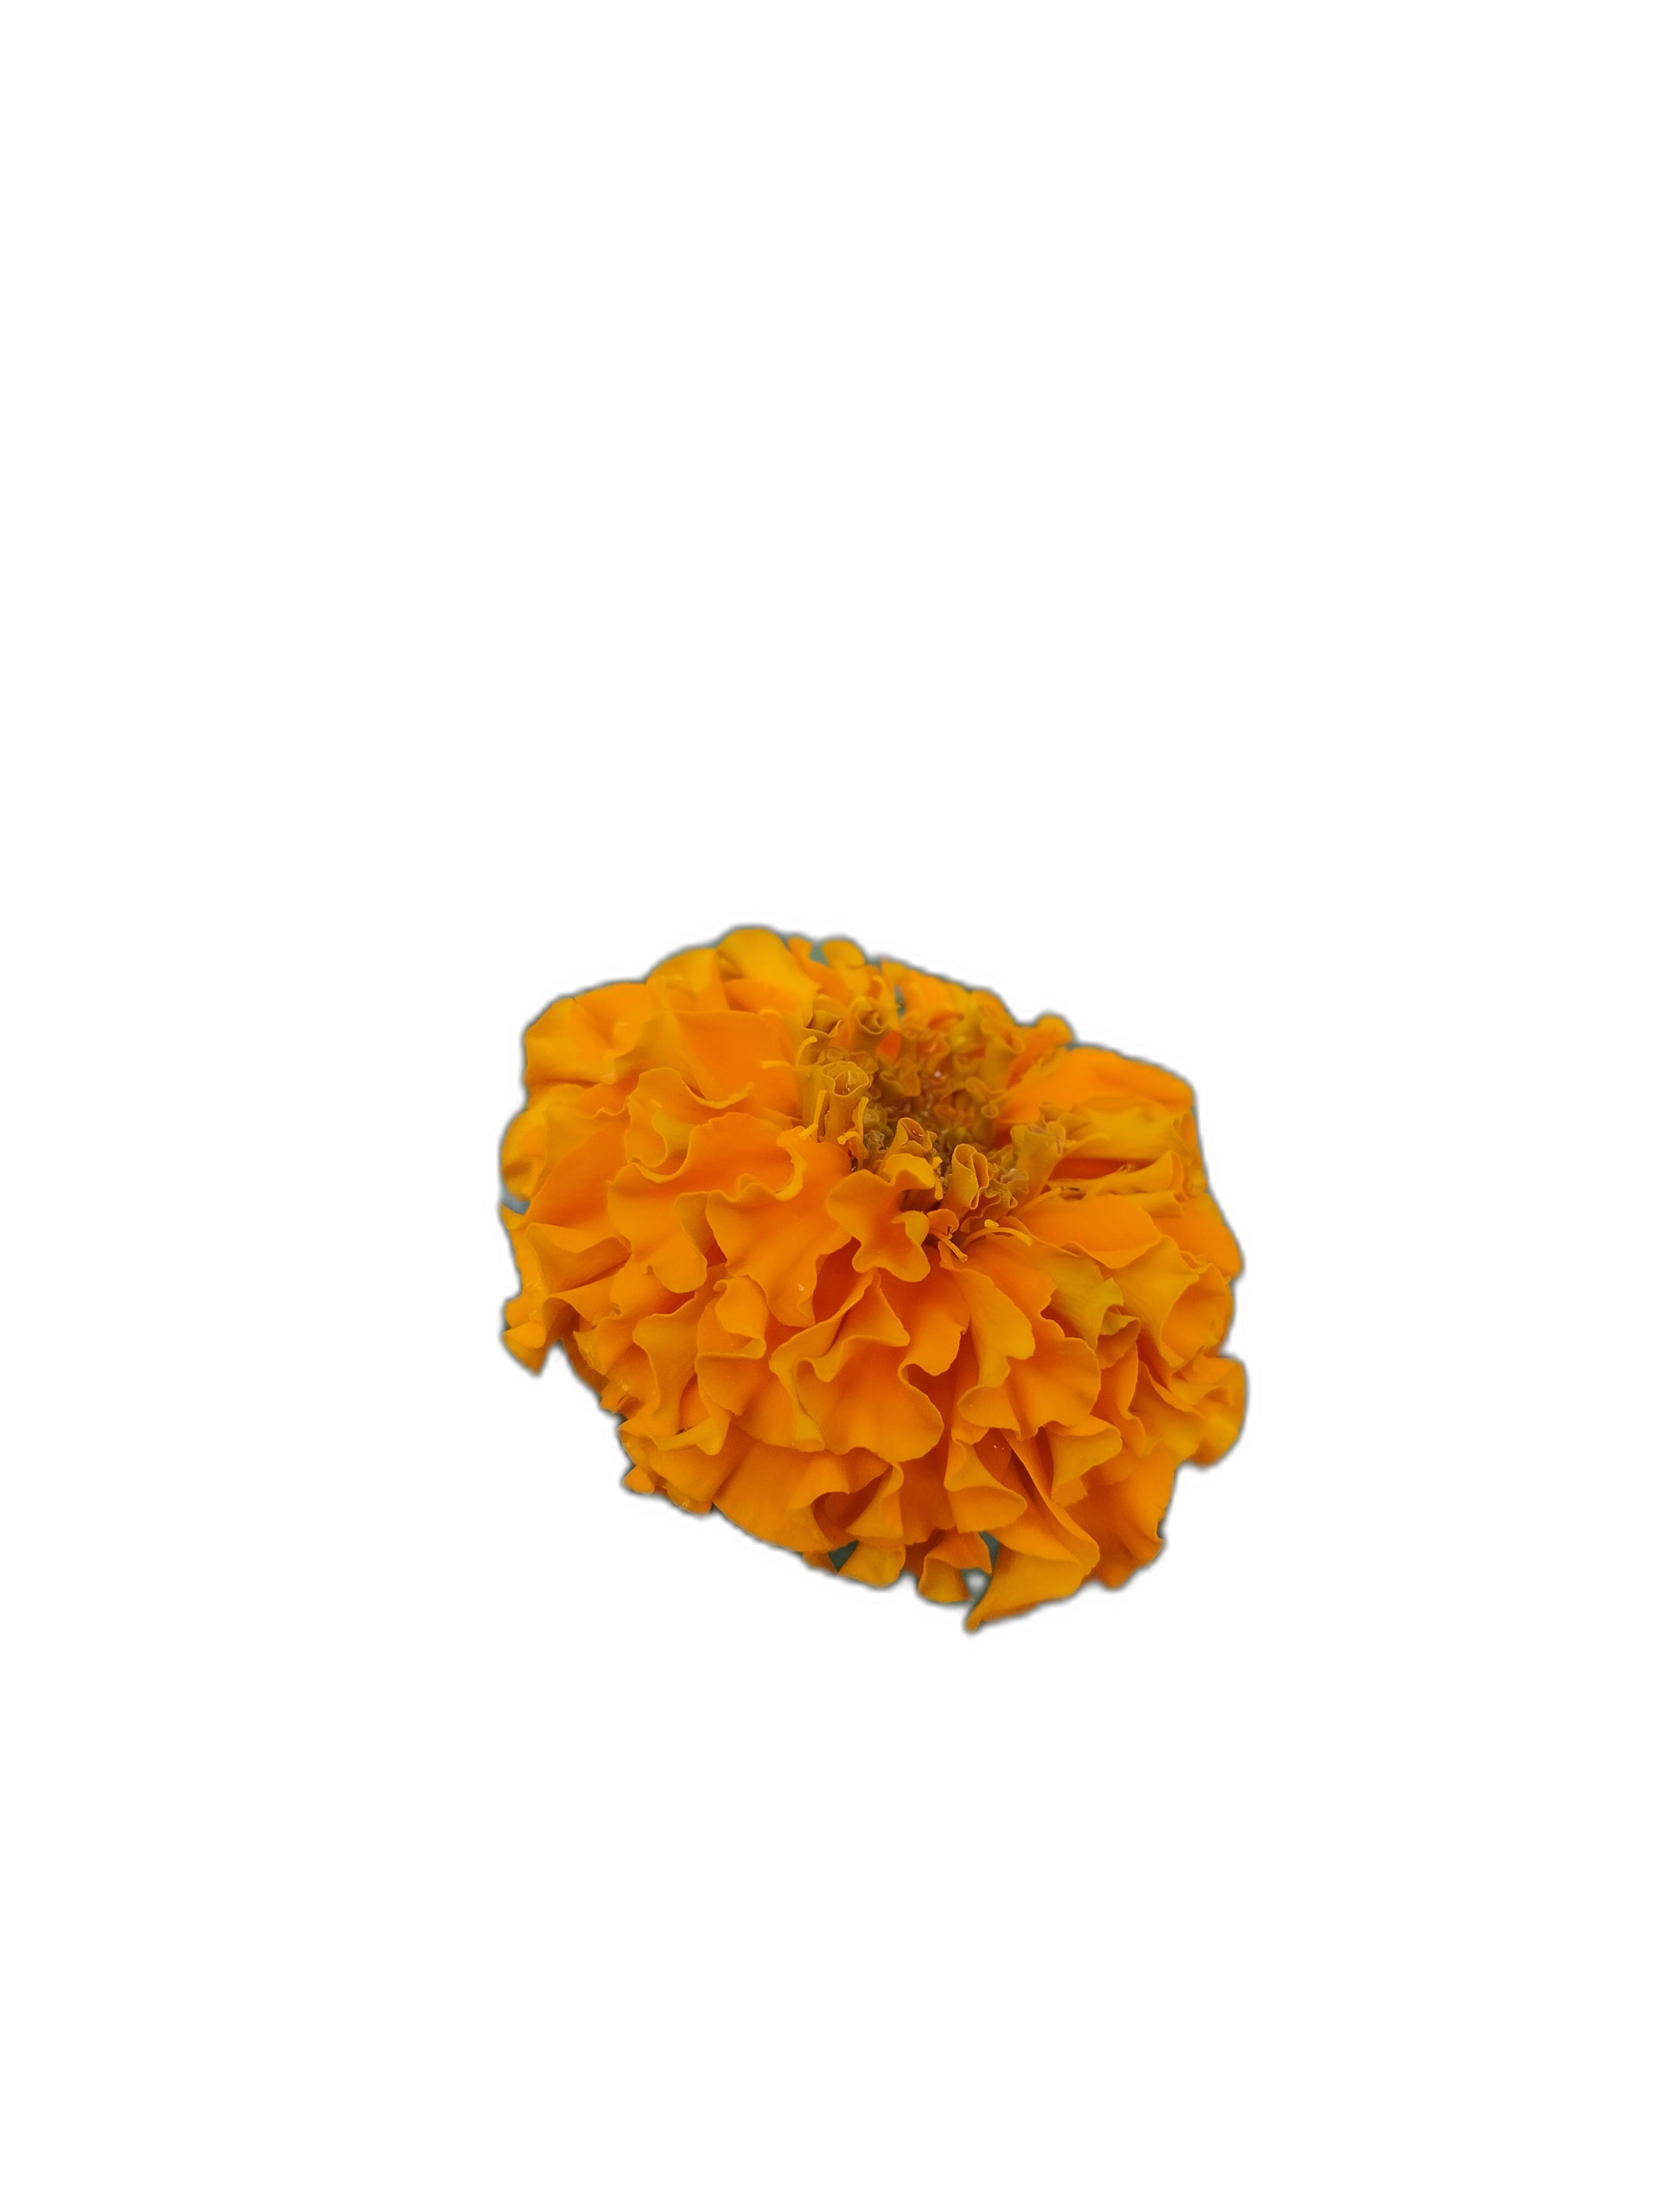
Label: Marigold